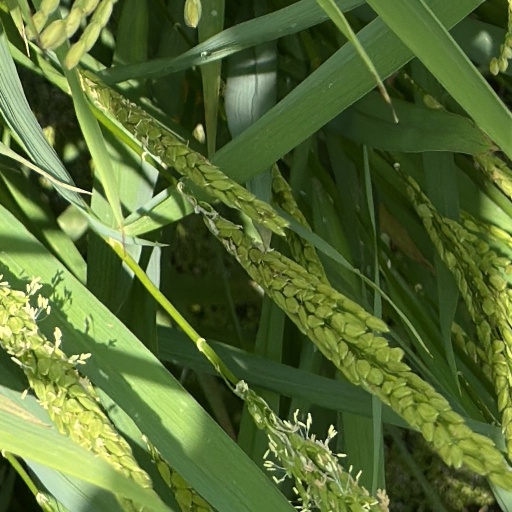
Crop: rice